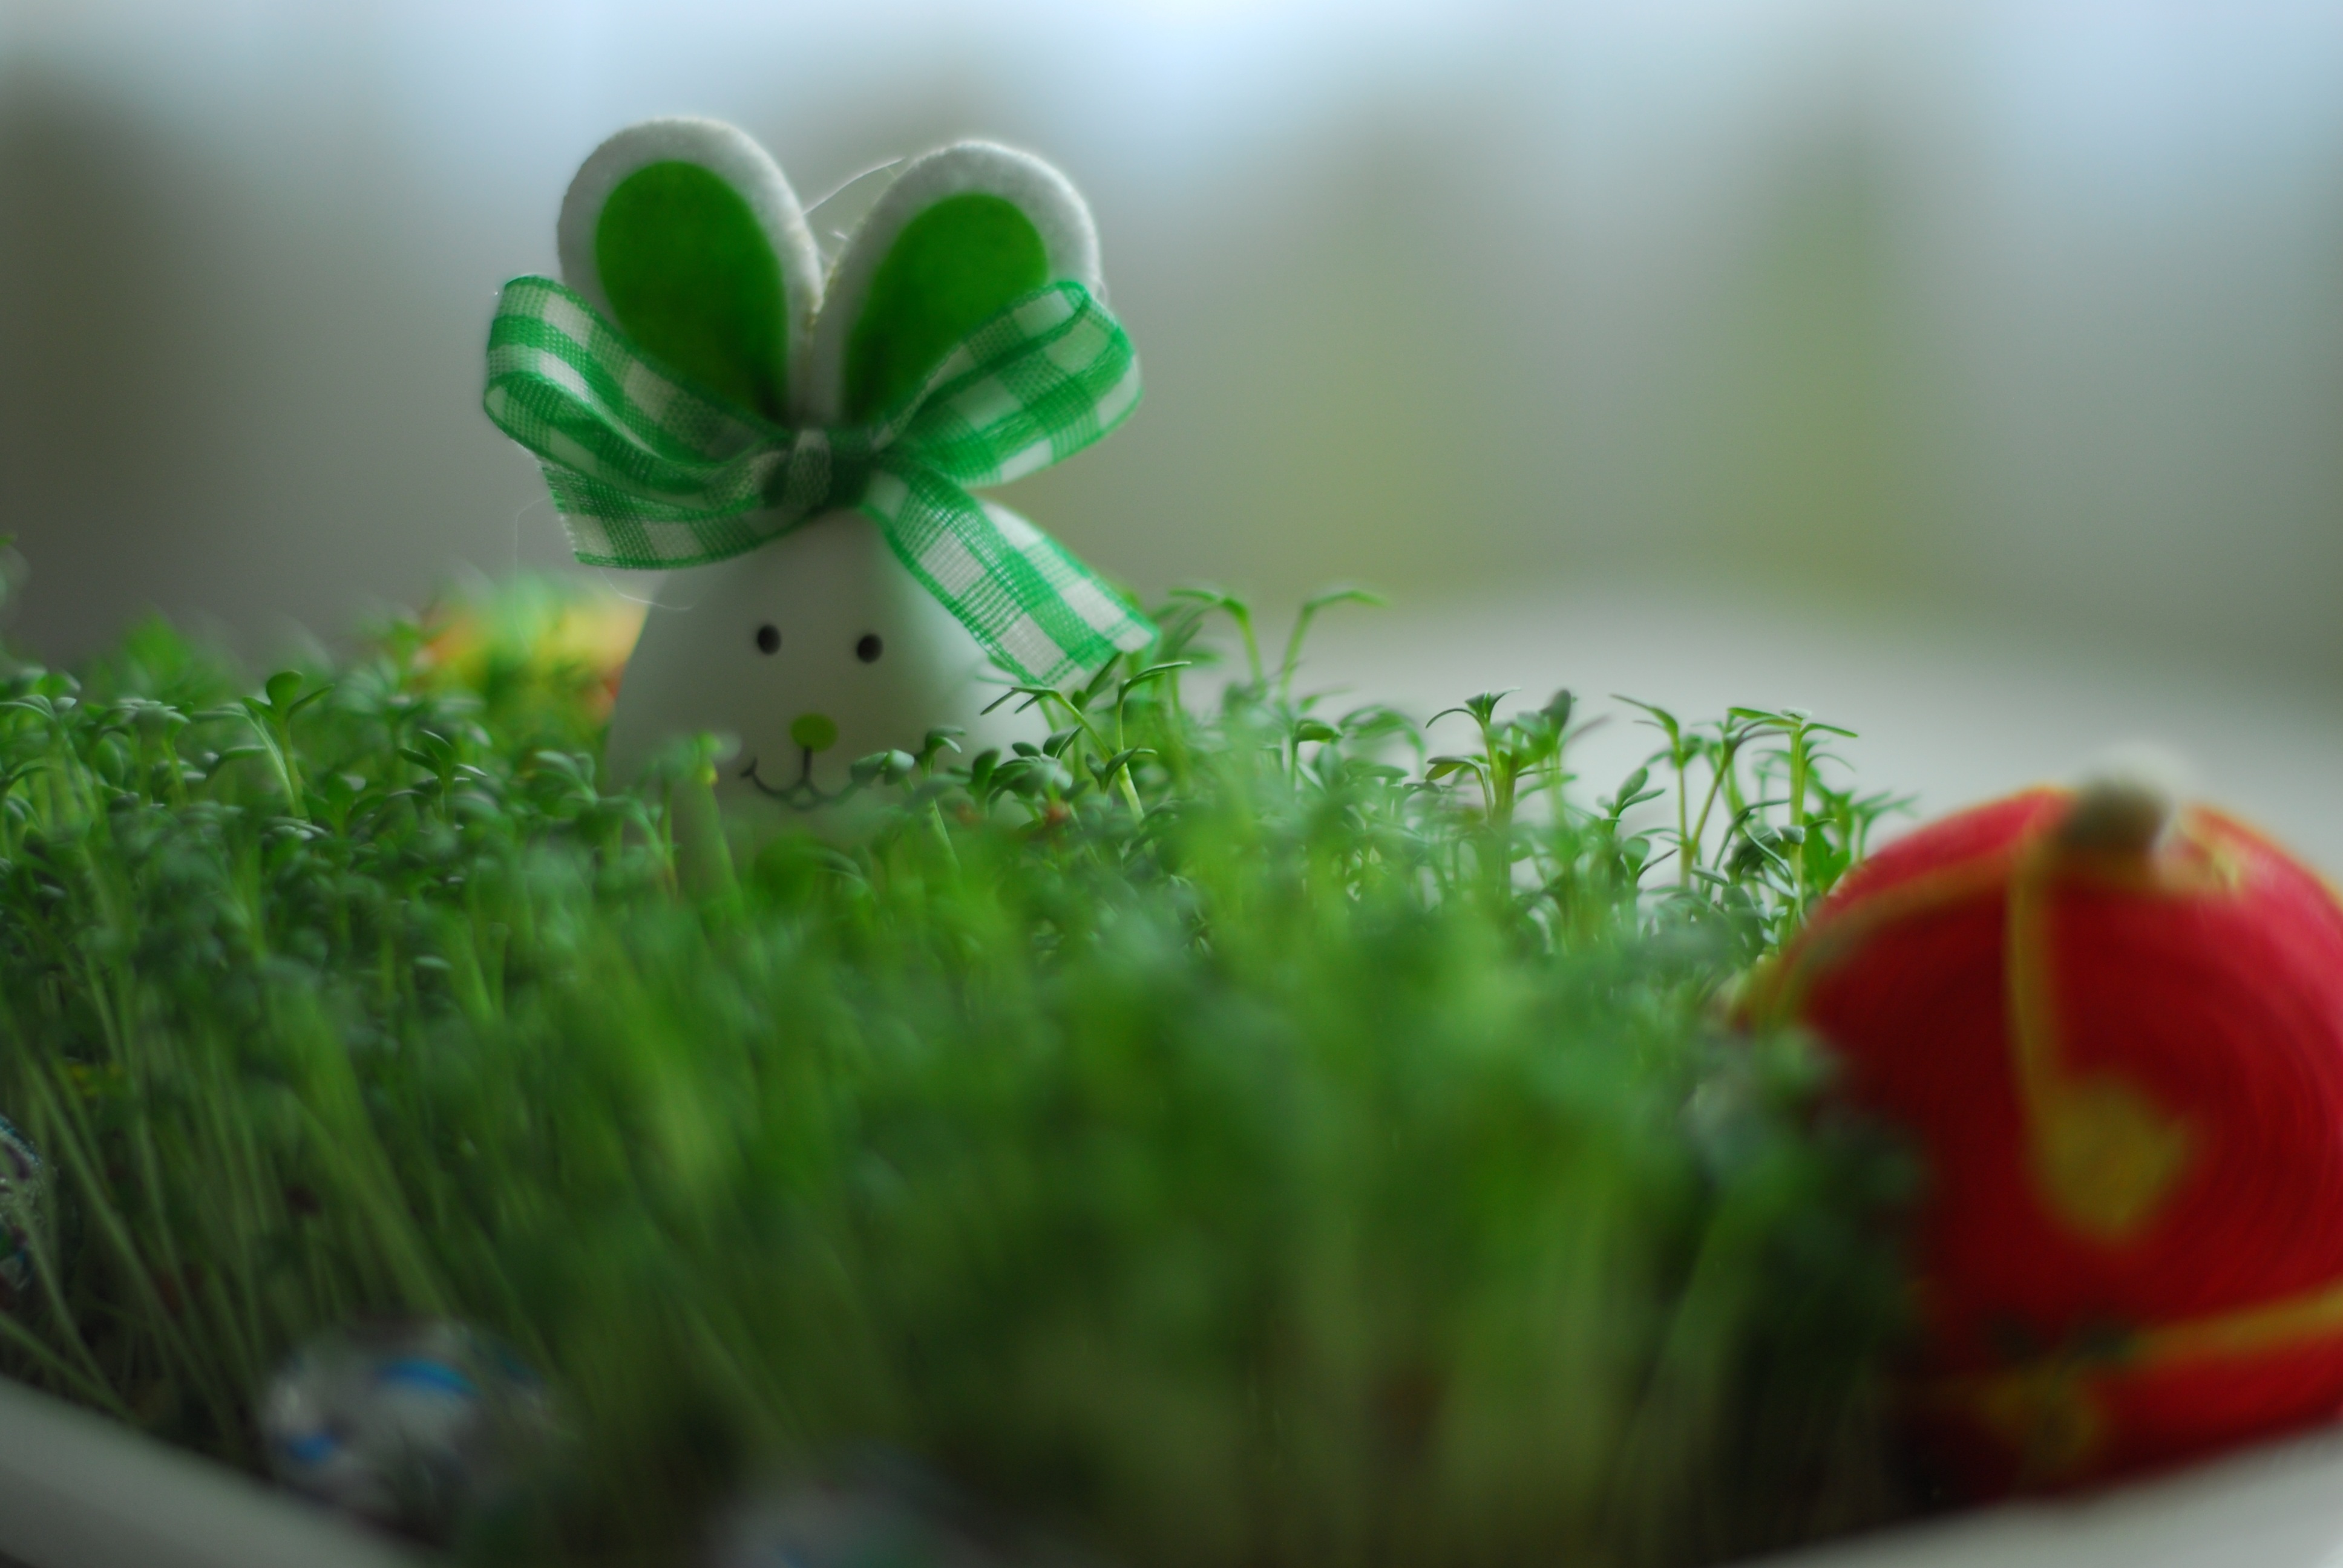
grass, plant, leaf, flower, decoration, food, green, produce, hare, close up, holidays, eggs, easter, bunny, floristry, easter eggs, macro photography, flowering plant, easter holidays, land plant